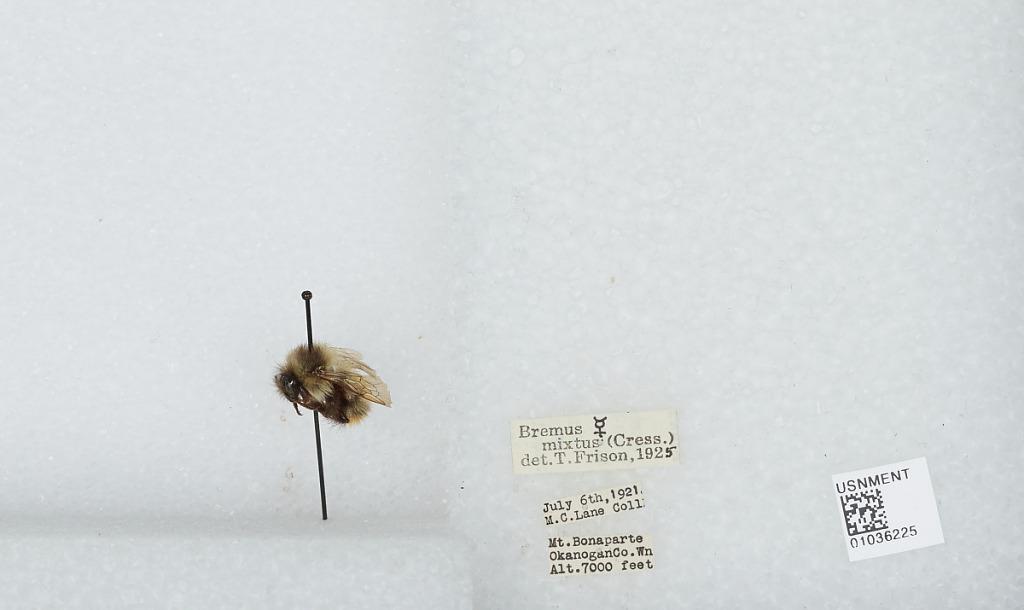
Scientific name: Bombus (Pyrobombus) mixtus Cresson
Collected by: M. Lane
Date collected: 1921-7-6
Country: United States
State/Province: Washington
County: Okanogan
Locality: Mount Bonaparte
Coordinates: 48.7853, -119.122
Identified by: Frison, T.